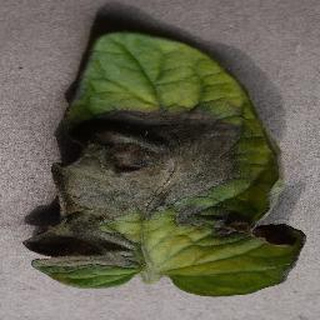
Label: tomato_late_blight